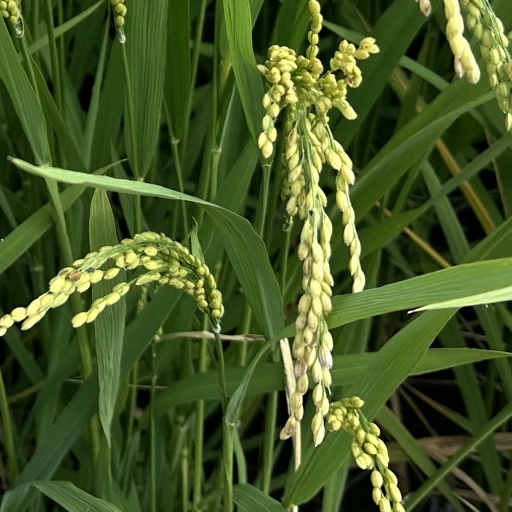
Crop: rice